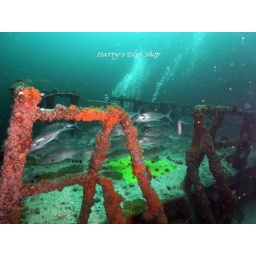
The rusted railings and painted floor of the boat makes for great color against the blue/green water and white bubbles.